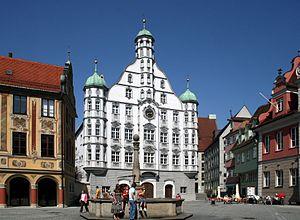
Memmingen est une ville dans l'état fédéral allemand de Bavière, dans le district de Souabe. Memmingen est située près de la frontière de l'État de Bade-Wurtemberg, aux rives de l'Iller, 50 kilomètres au sud de Ulm et 115 kilomètres au sud-ouest de Munich.